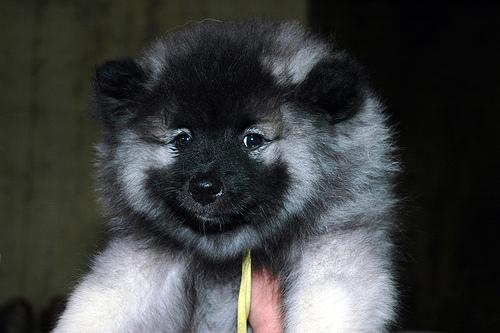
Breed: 223-n000092-keeshond